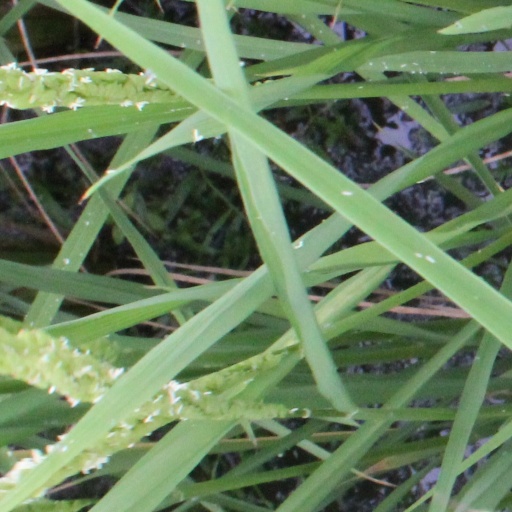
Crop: rice